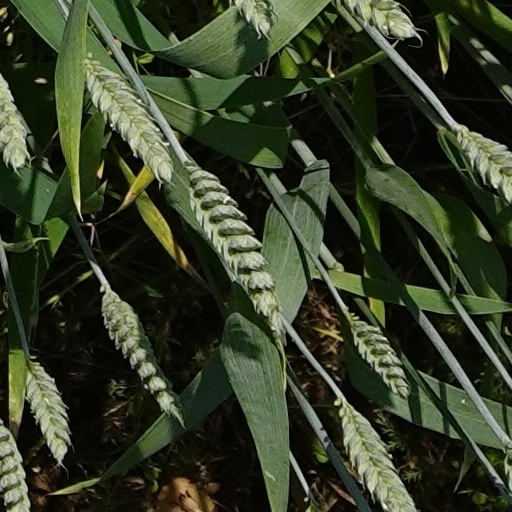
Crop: wheat